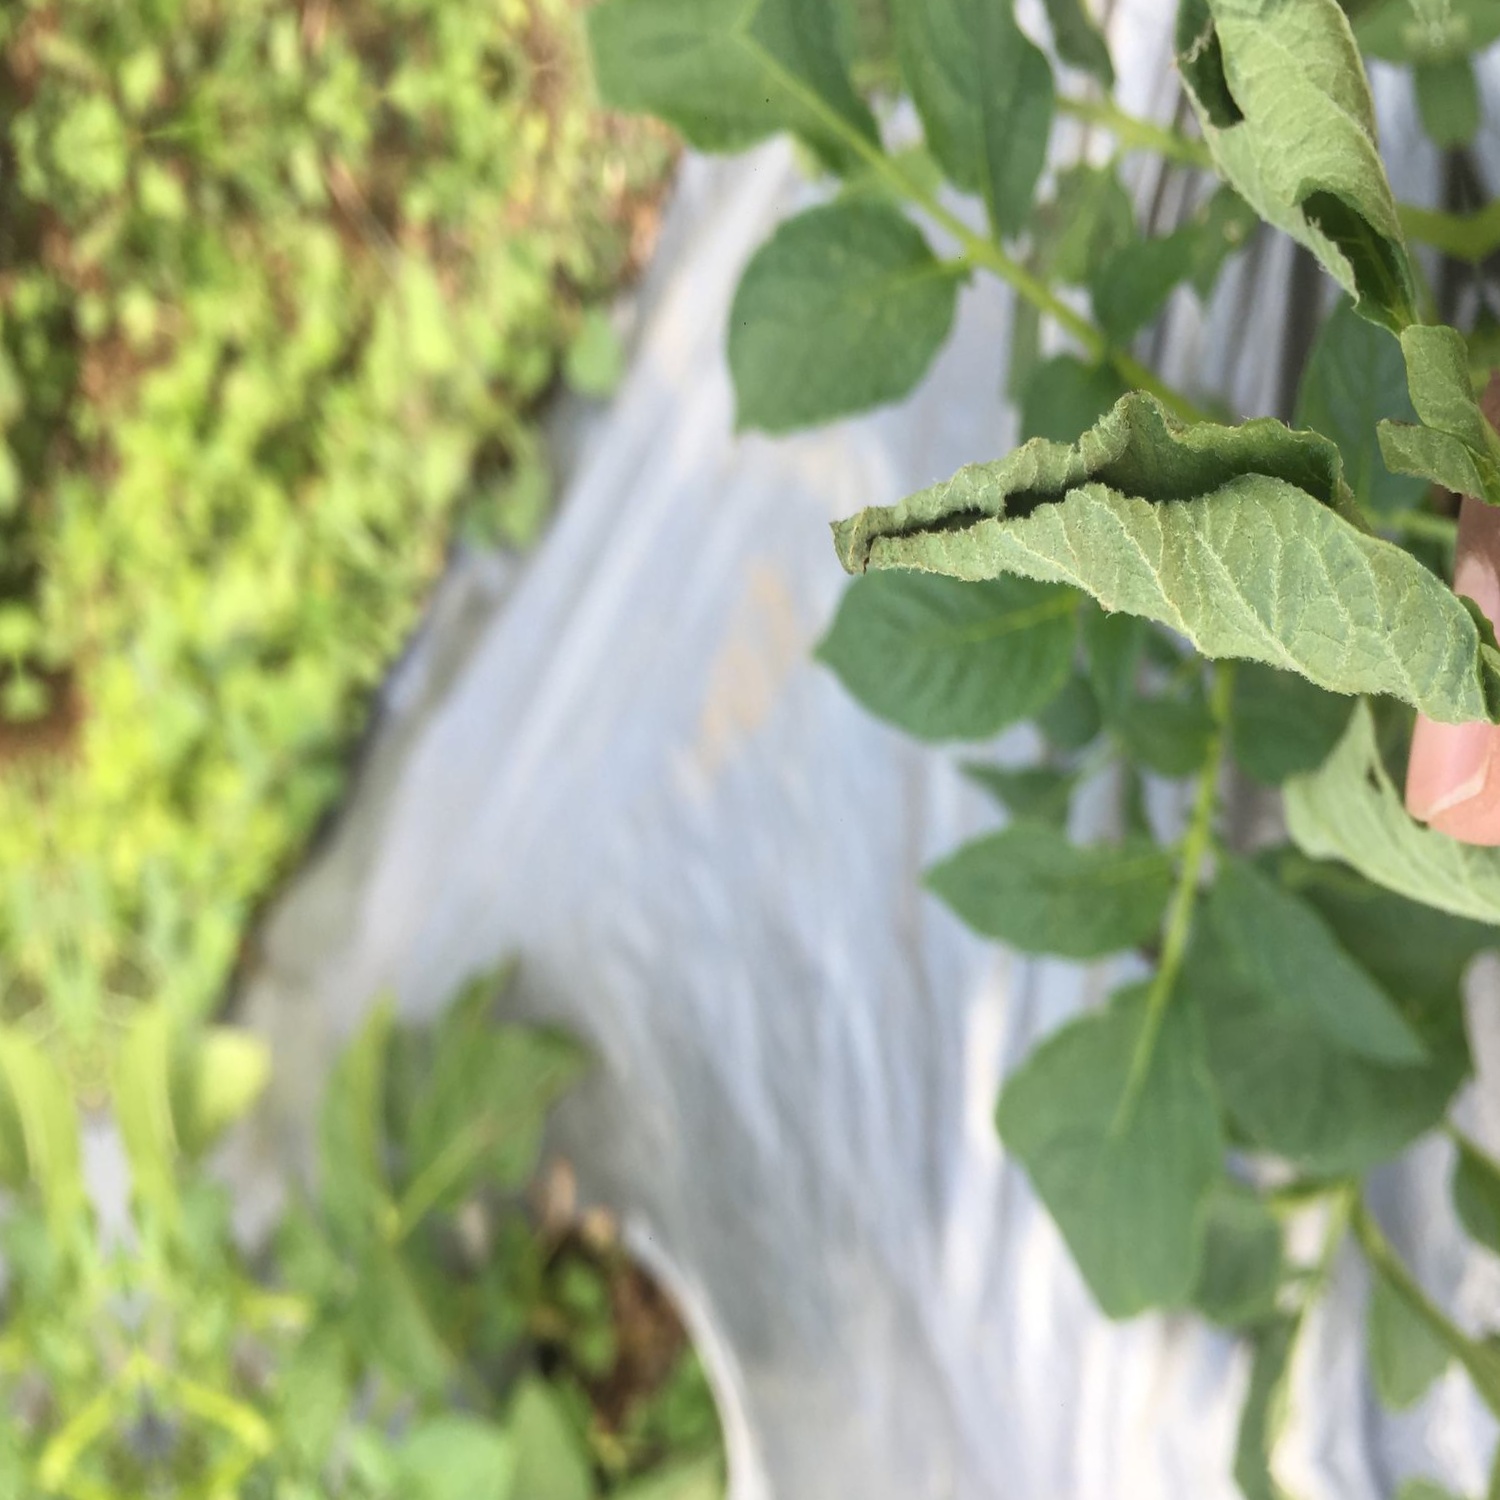
Etiqueta: Pudricion_Parda